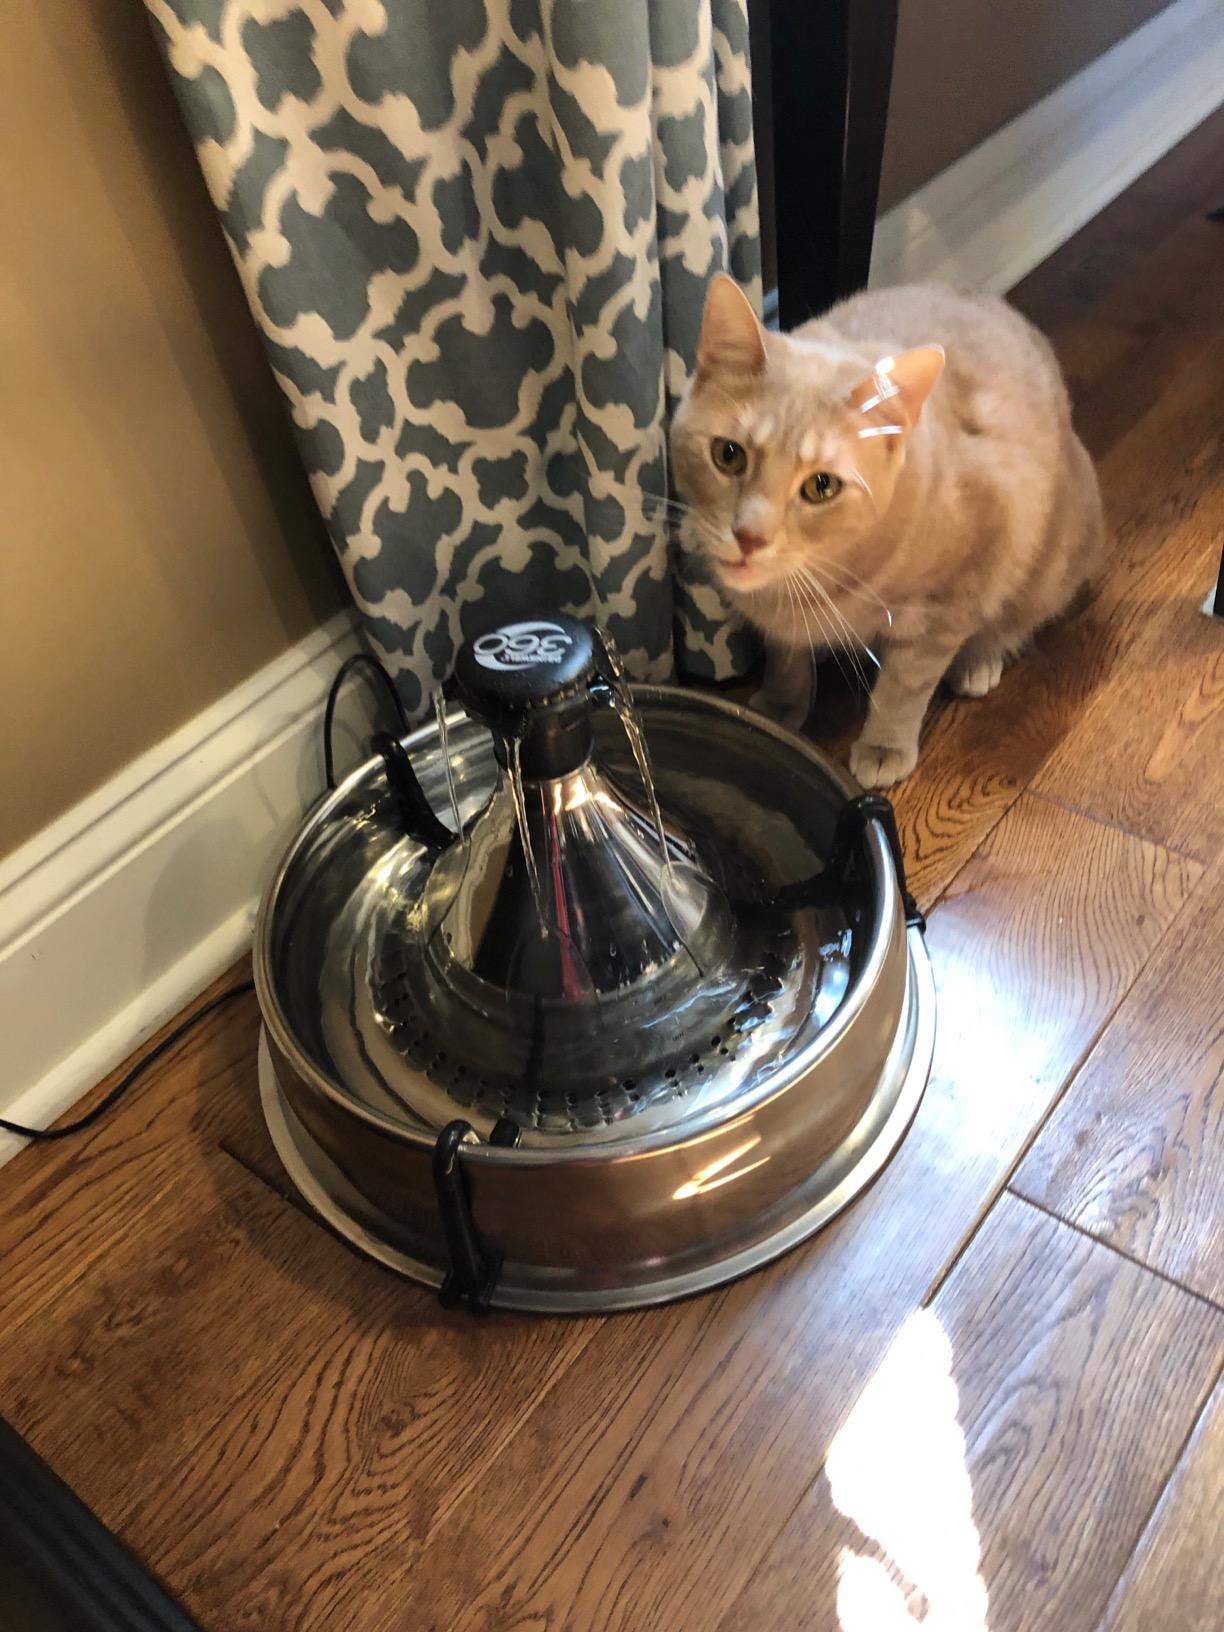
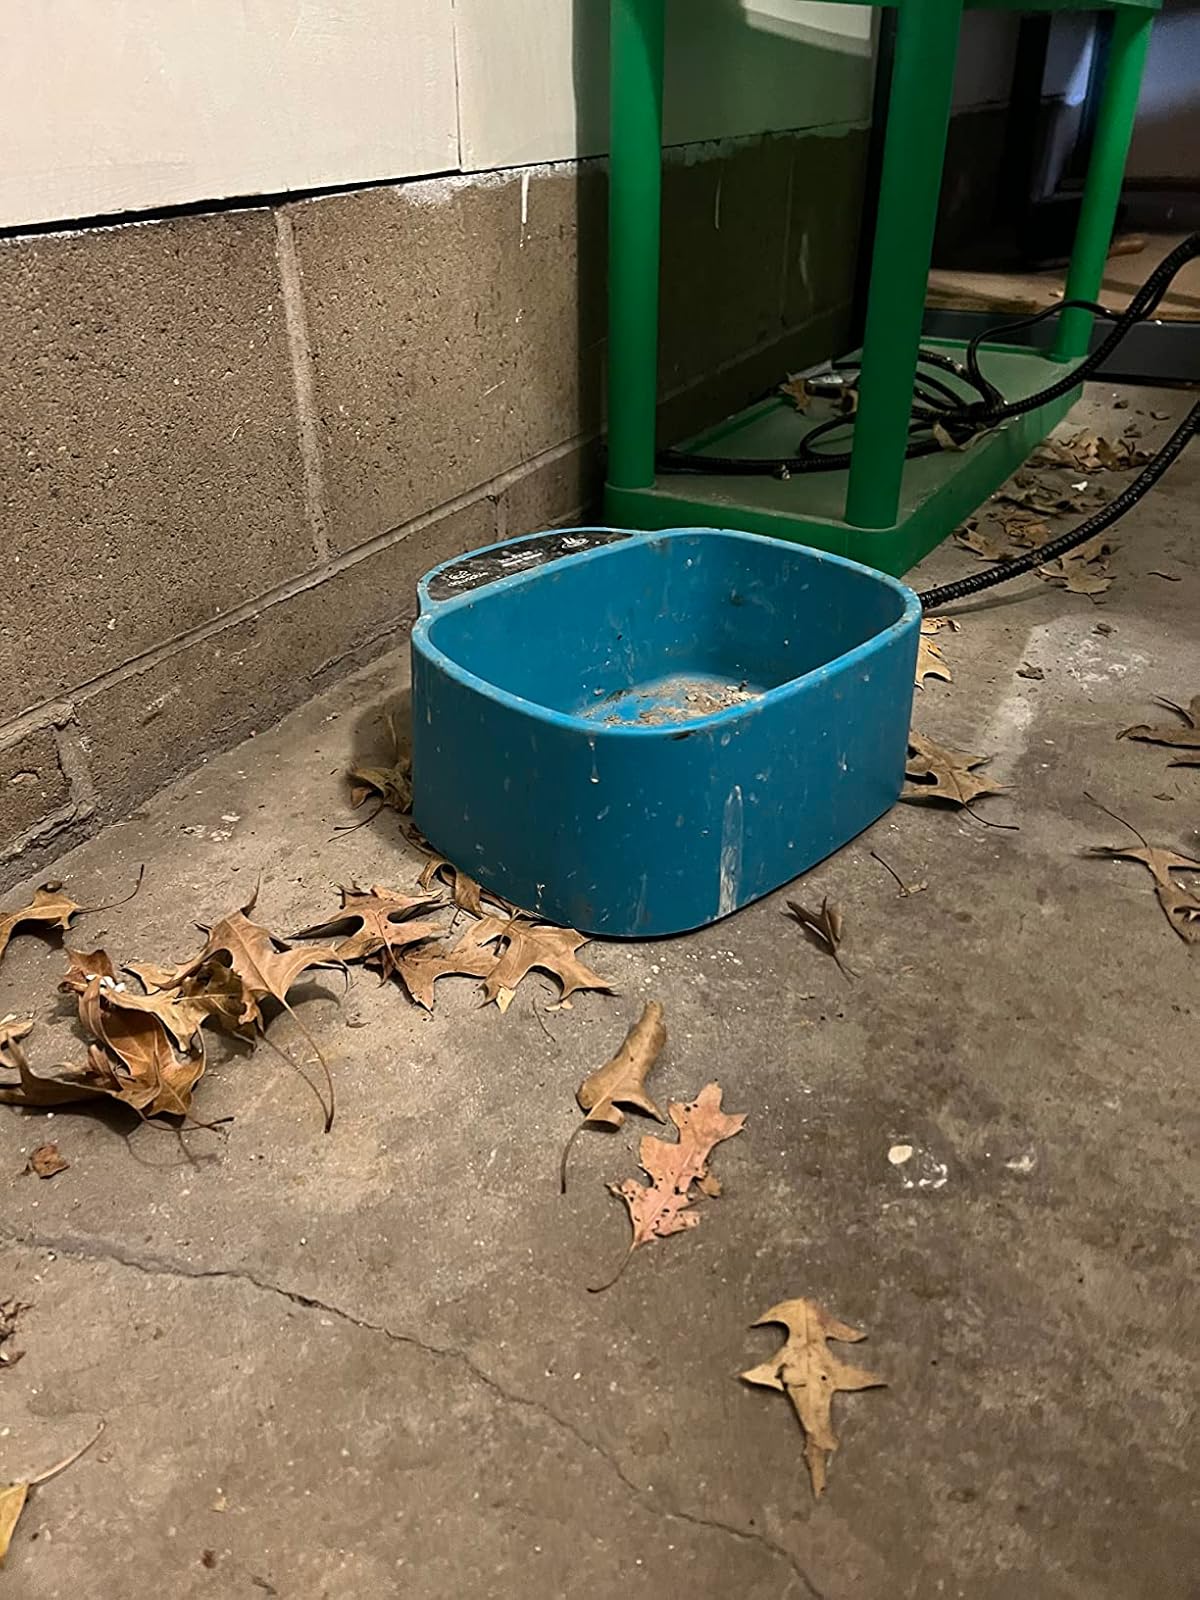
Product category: items_bowl
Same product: no